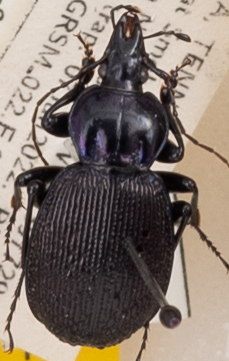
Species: Sphaeroderus stenostomus lecontei
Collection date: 2022-06-07
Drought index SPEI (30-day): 1.69
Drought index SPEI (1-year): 0.738
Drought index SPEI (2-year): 1.354